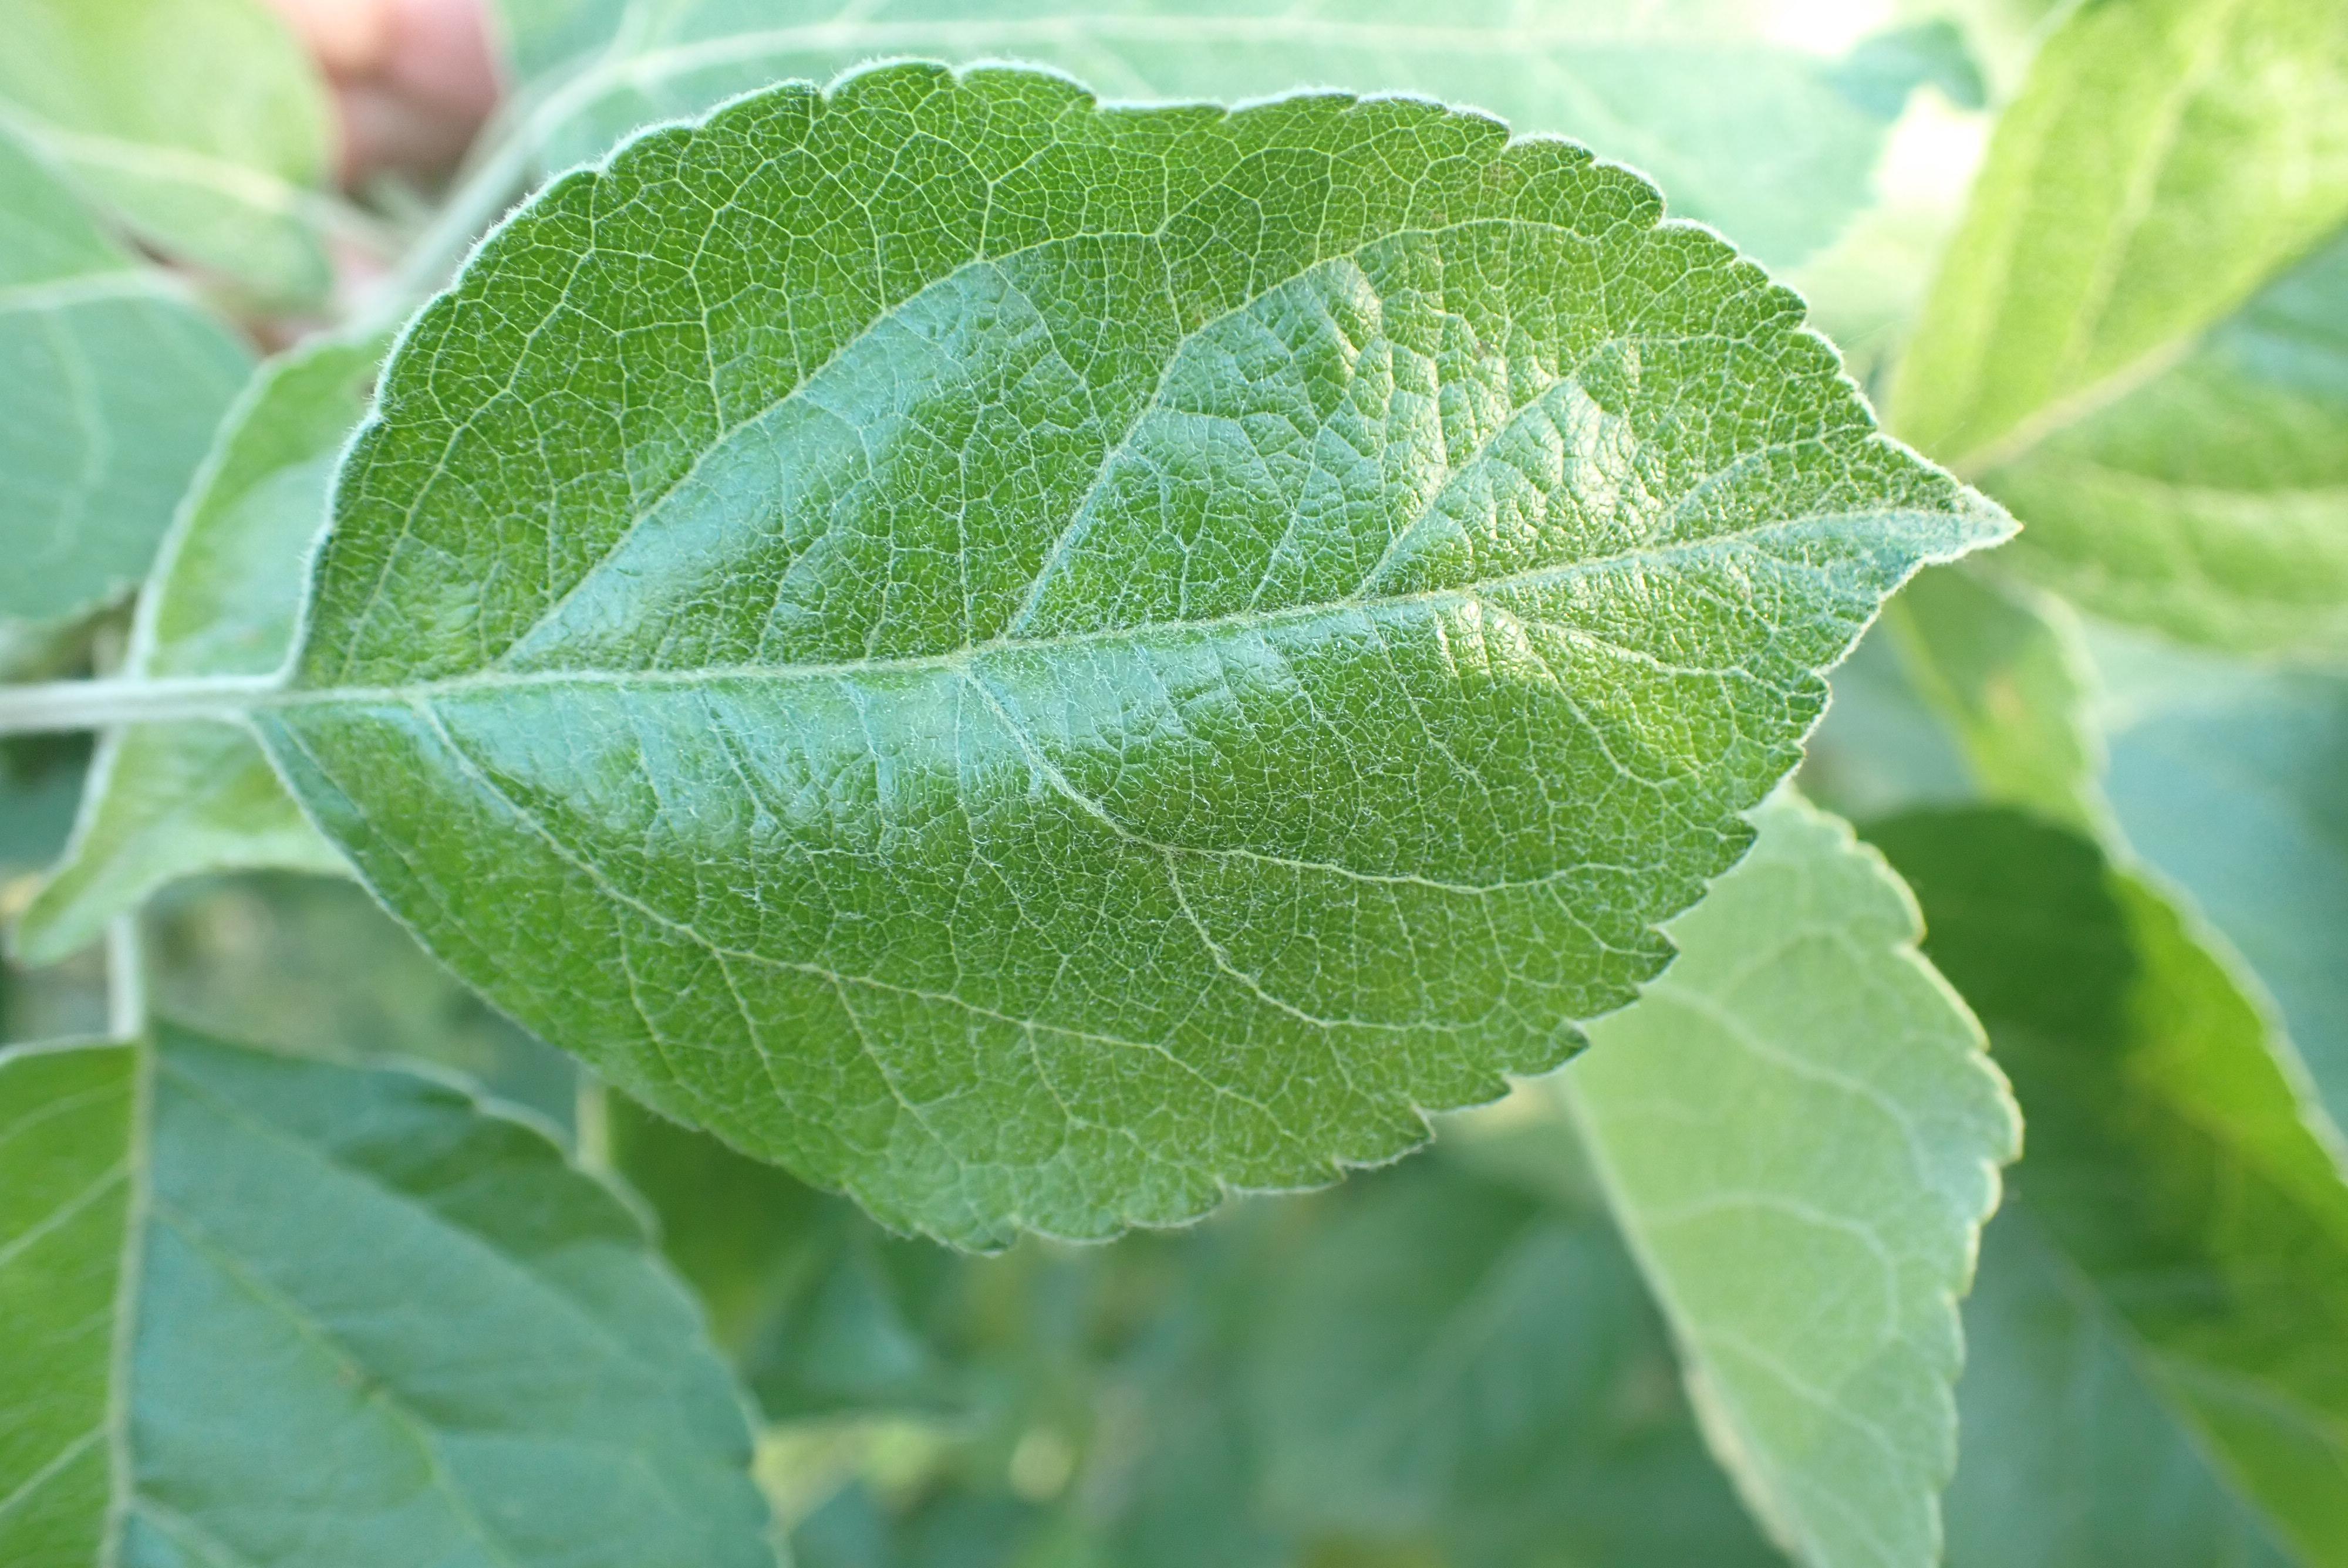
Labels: healthy